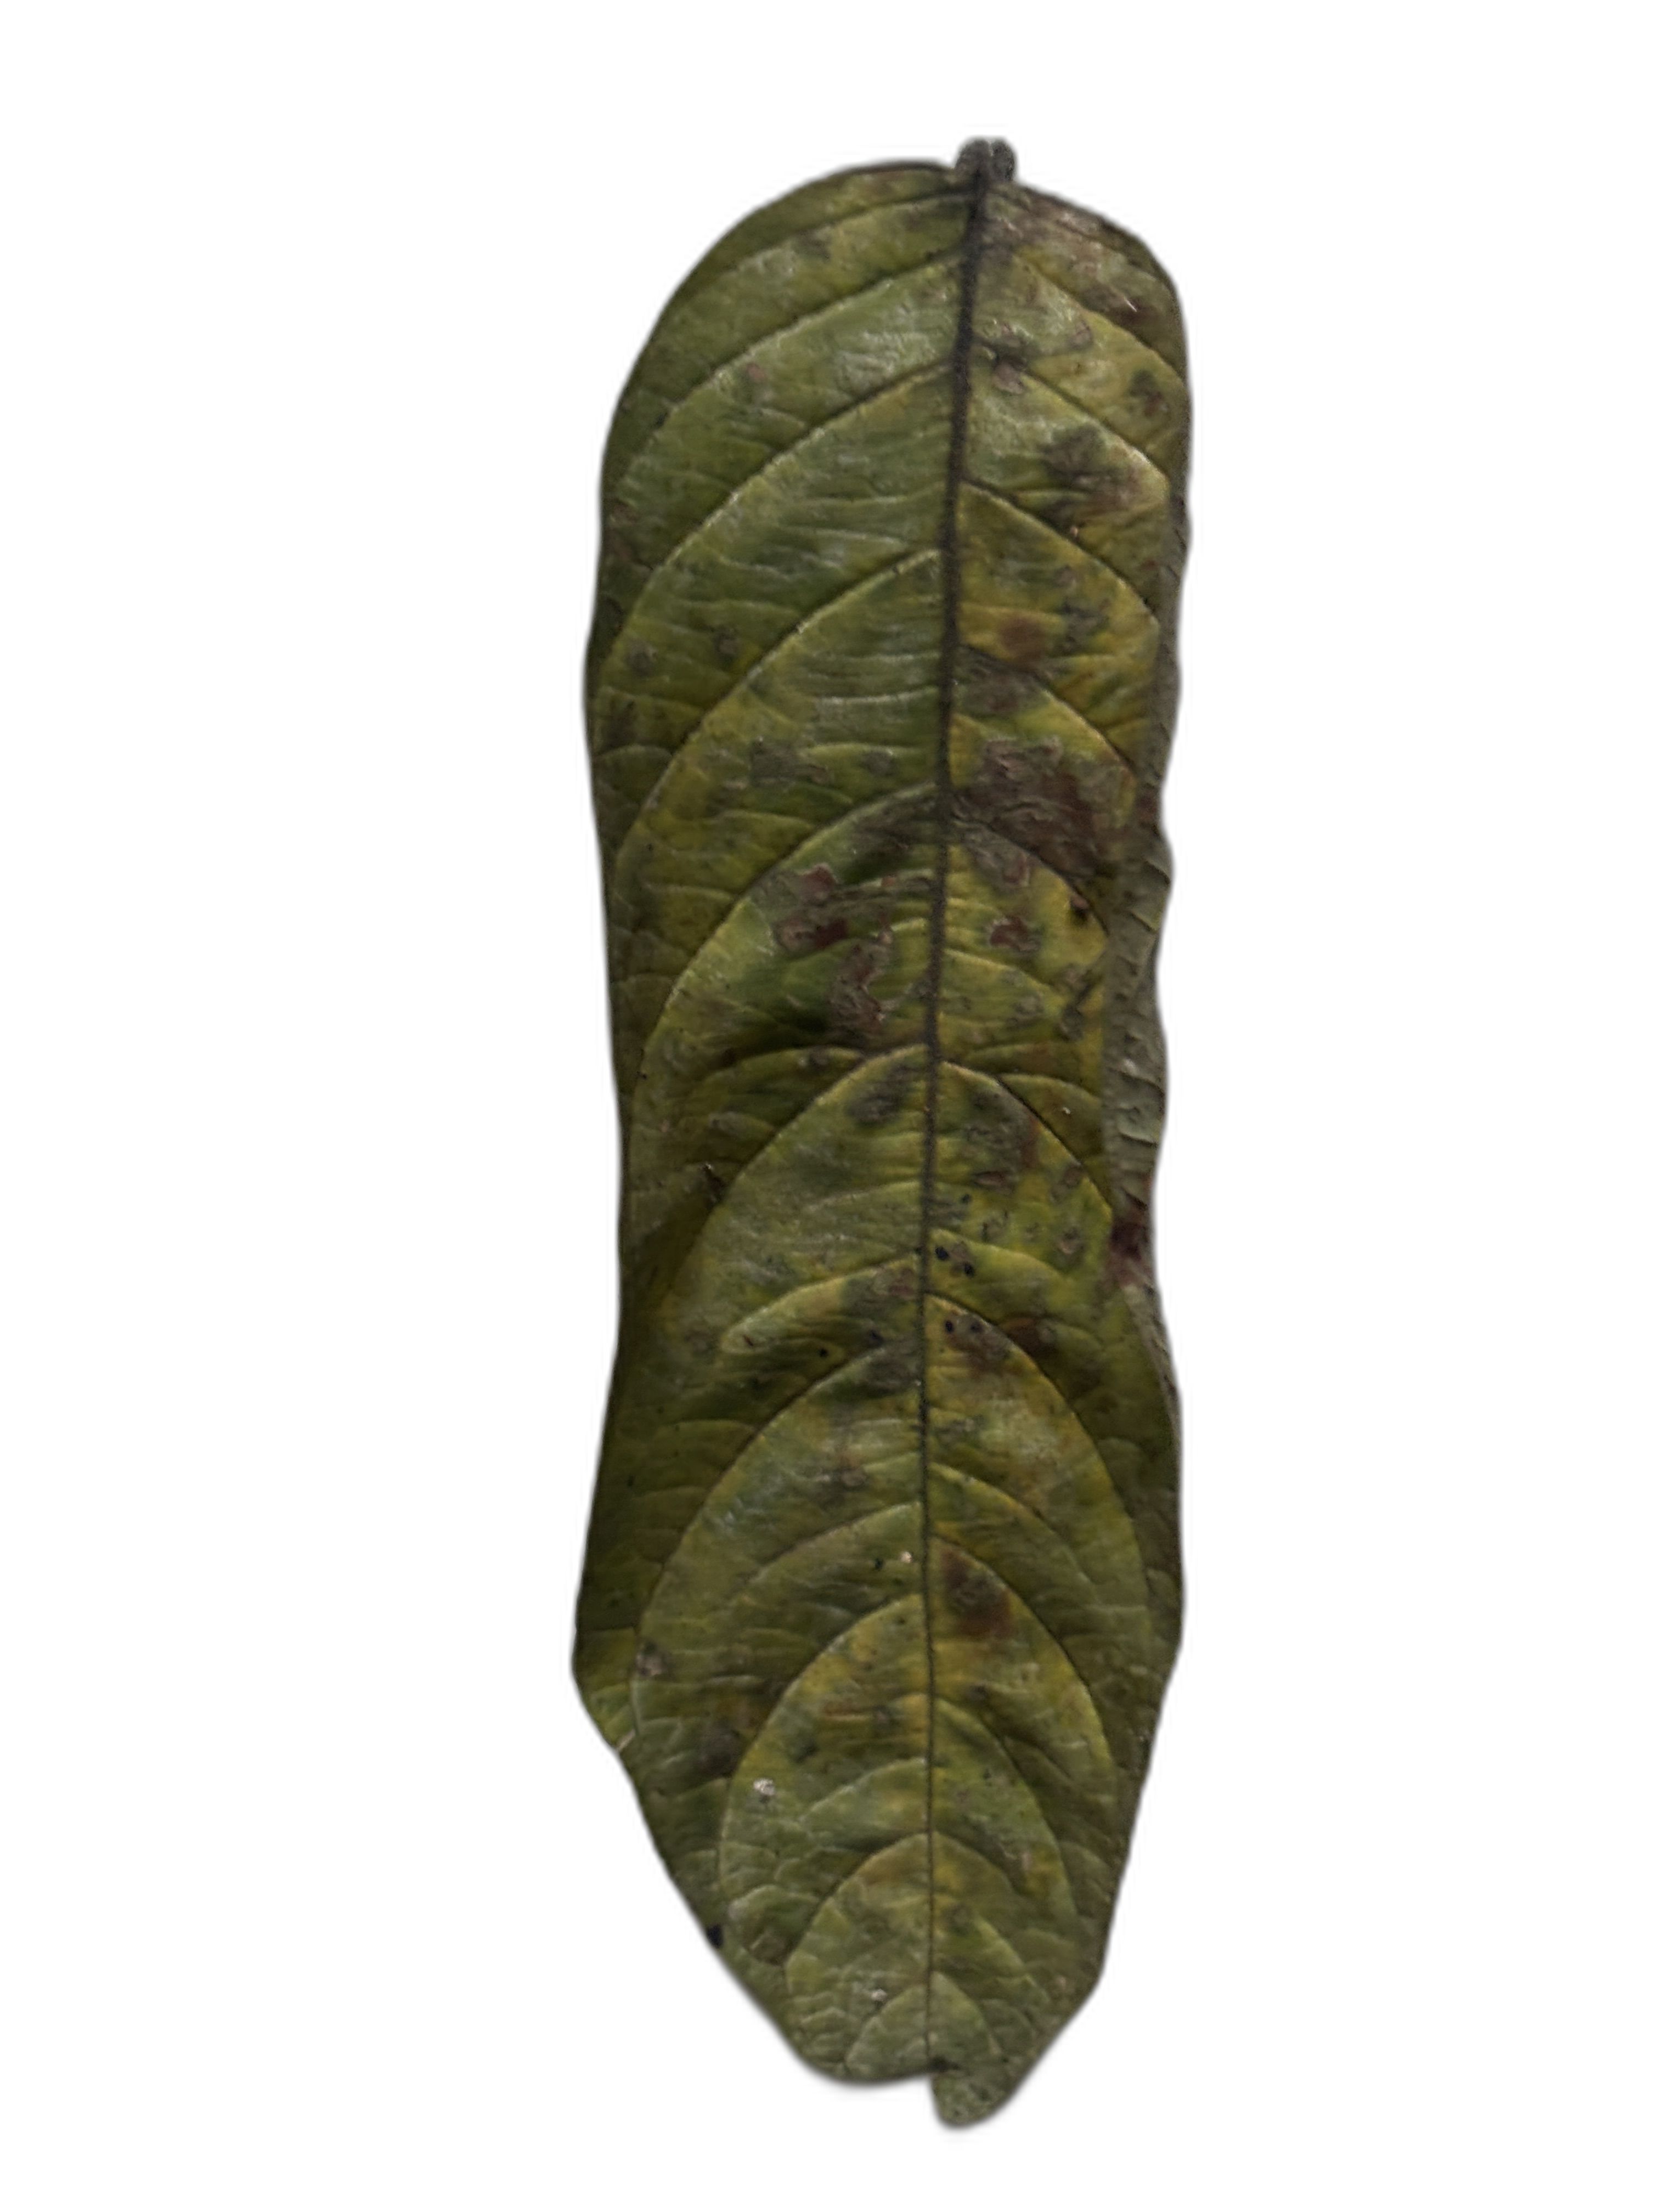
Plant part: leaf
Disease: Rust